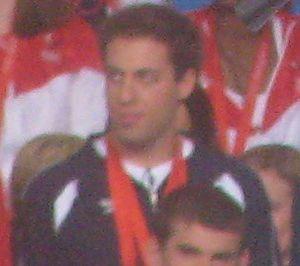
Garrett Weber-Gale est un nageur américain en activité spécialiste des épreuves de sprint en nage libre. En 2008, il devient champion olympique du relais 4 × 100 m nage libre à Pékin.